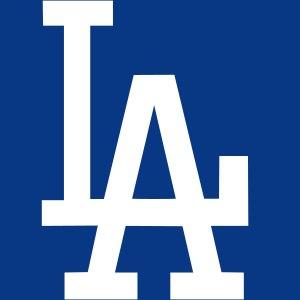
Les Dodgers de Los Angeles sont une franchise de baseball de la Ligue majeure de baseball située à Los Angeles. Ils évoluent dans la Division ouest de la Ligue nationale. La franchise est créée en 1883 à Brooklyn et déménage en Californie durant l'hiver 1957-58. Jackie Robinson, Sandy Koufax et Roy Campanella évoluèrent sous les couleurs des Dodgers.